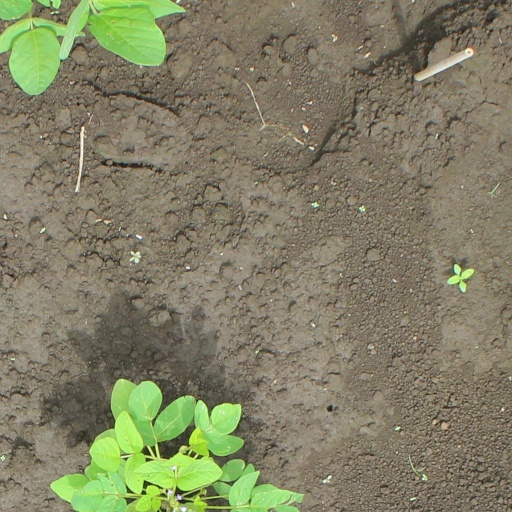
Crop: soybean